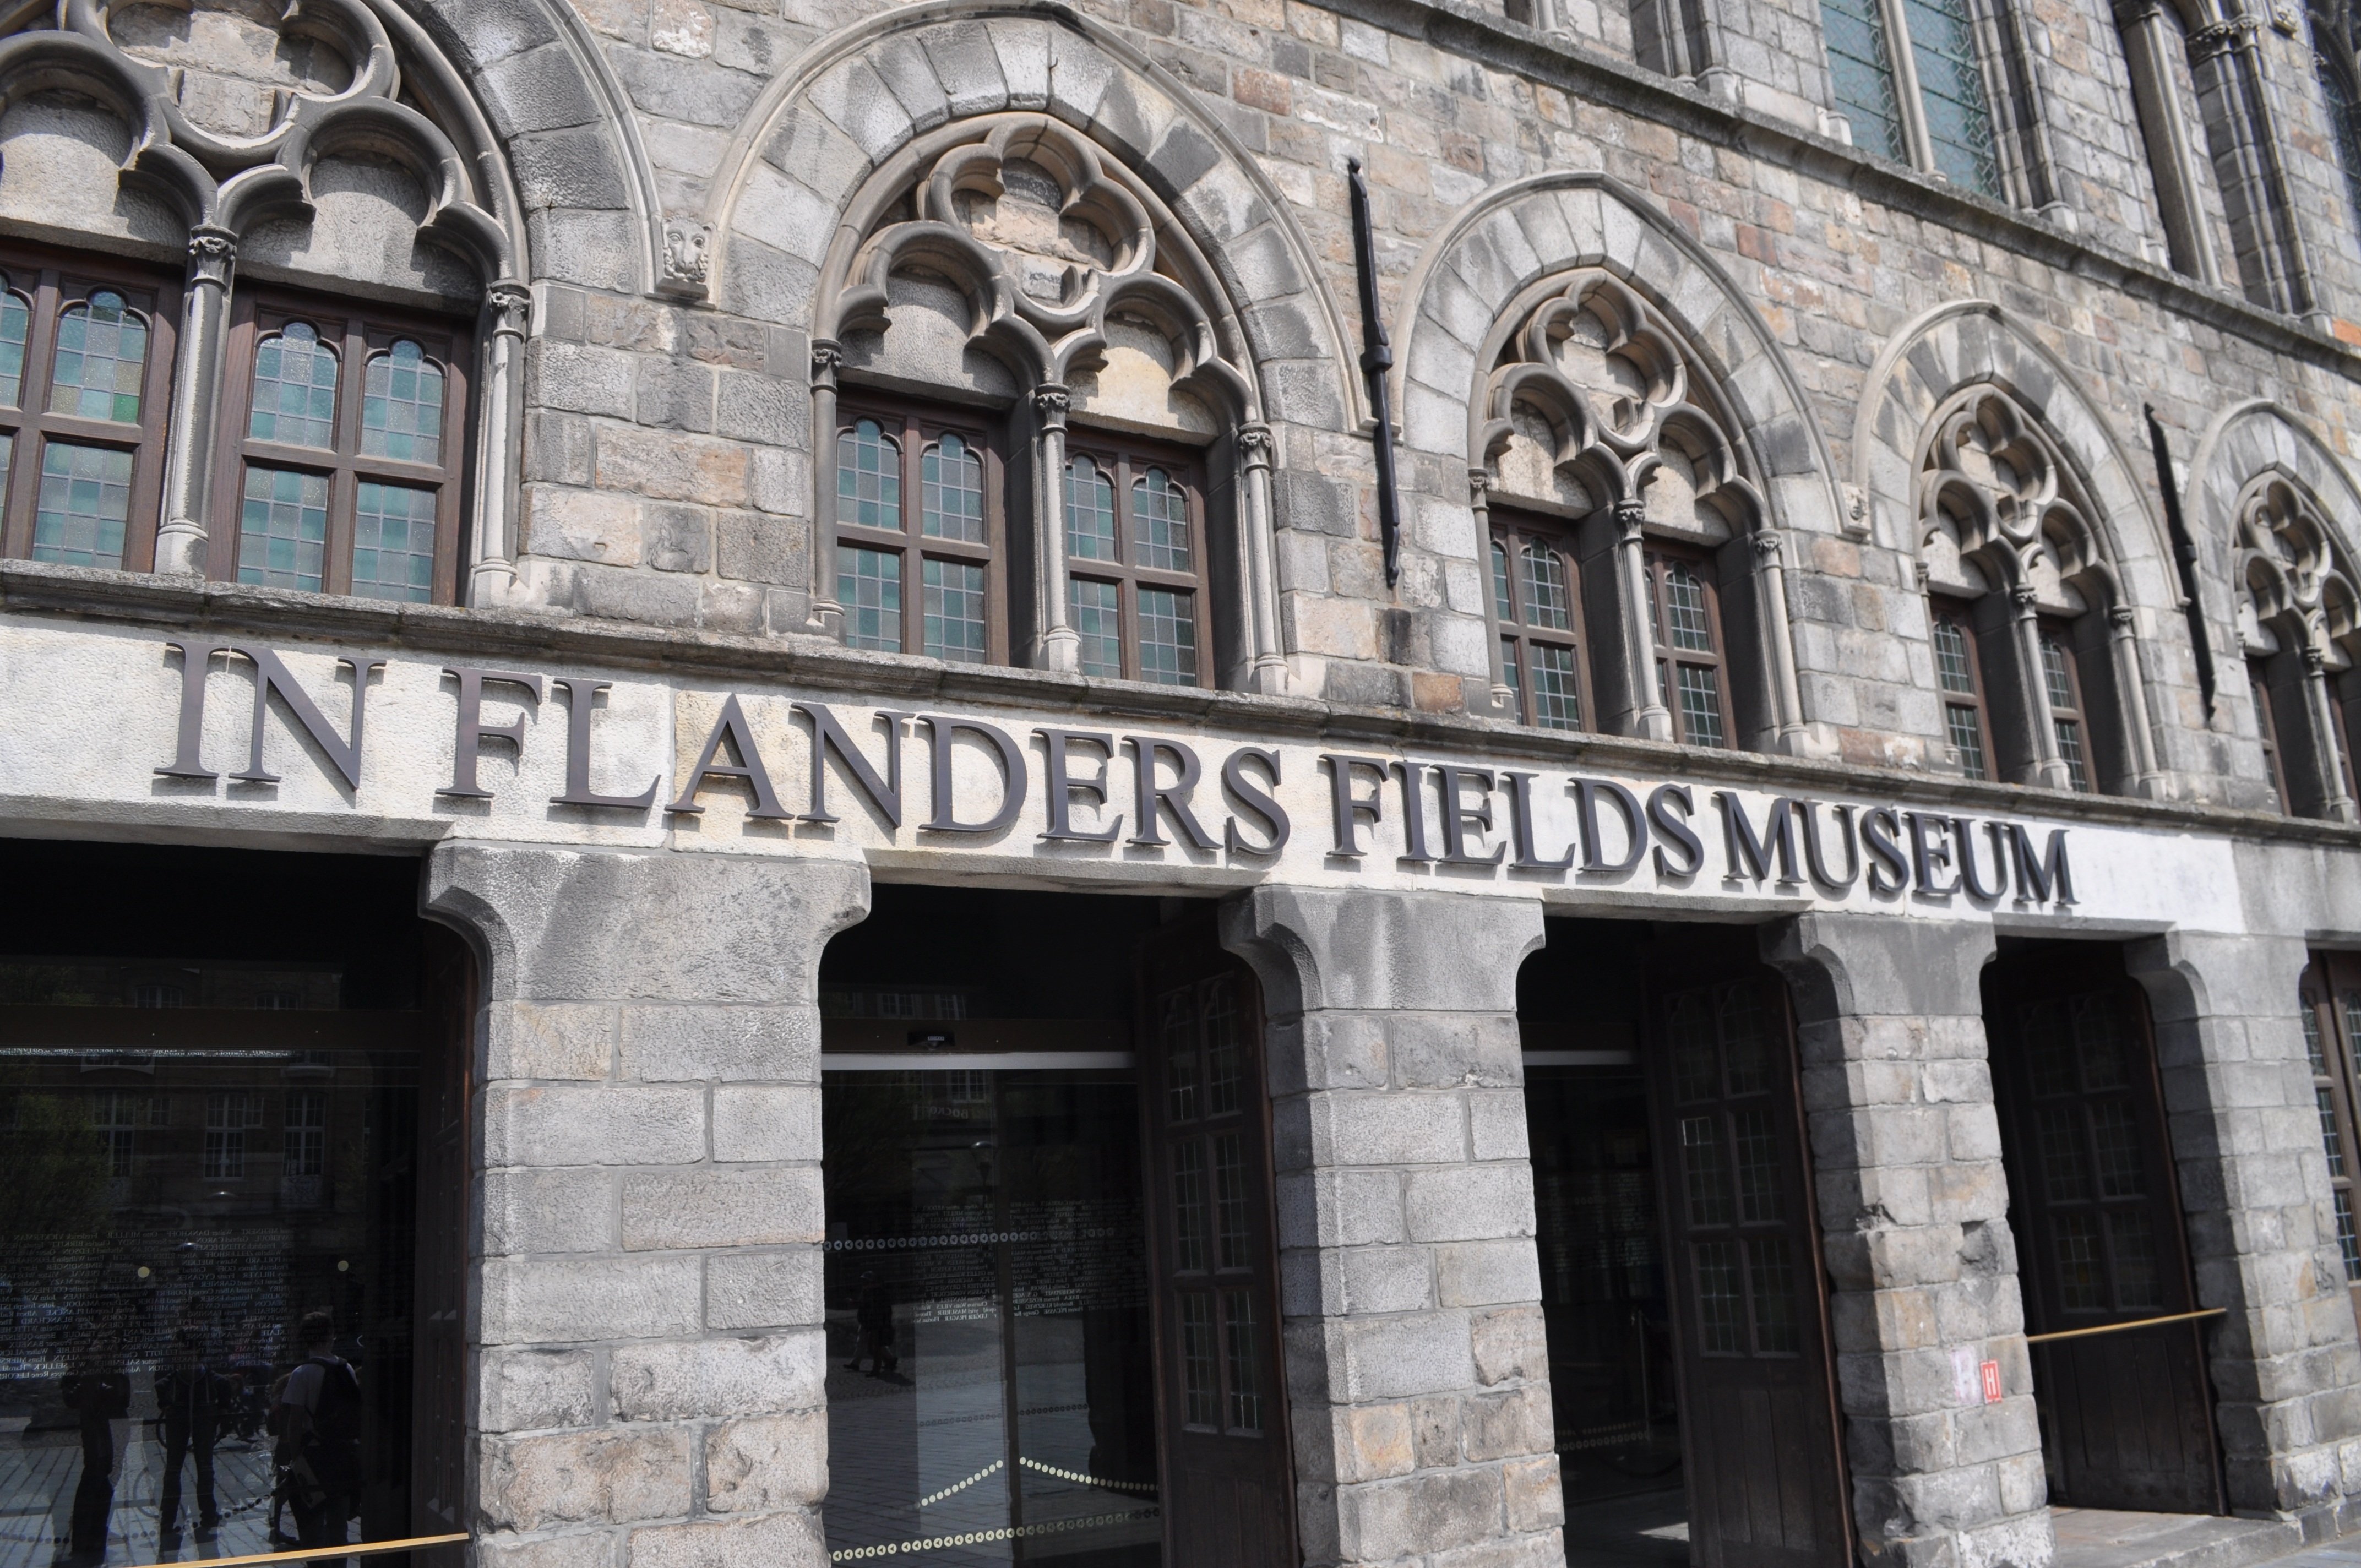
architecture, window, building, museum, facade, synagogue, history, arcade, tours, ieper, in flanders fields museum